Describe the emotion expressed in this image:  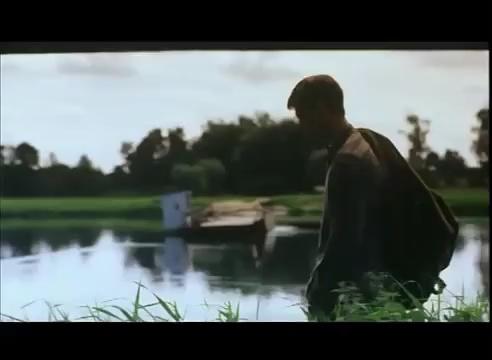
This person displays Suffering, valence and arousal with moderate intensity.